Holy Cross Catholic Secondary School

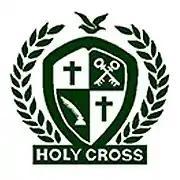

Holy Cross Catholic Secondary School (sometimes abbreviated to HC, or HCSS) is a Catholic secondary school located in Kingston, Ontario, Canada offering education for about 1,125 students in grades 9-12.